Altes Gefängnis

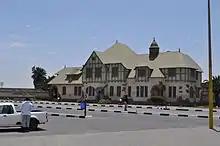
Historic prison building in Swakopmund

Altes Gefängnis (German for "old prison") is a prison in Swakopmund, Namibia. It was constructed in 1909 by the German Empire and designed by German architect Heinrich Bause. The large main building was used to house the prison's staff, while the prisoners themselves were kept in other quarters.